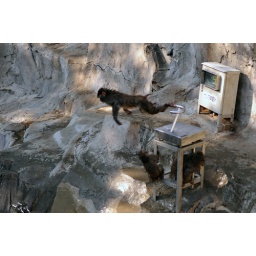
monkey jumping in pool